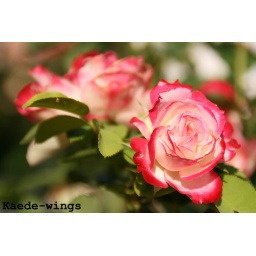
Pretty pink and white roses in my front yard. :D